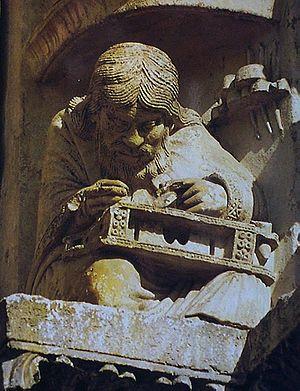
sculture de Pythagore - Cathédrale de Chartres
Une école cathédrale ou école épiscopale est une institution d'enseignement datant du Moyen Âge. Les écoles cathédrales doivent leur nom à leurs liens avec une église cathédrale d'un diocèse particulier de l'Église catholique, leur vocation étant à l'origine la formation supérieure des candidats du diocèse à l'état clérical. Elles sont complémentaires aux écoles paroissiales ou à l'enseignement dispensé dans les couvents, qui est plus élémentaire.
La cathédrale Notre-Dame de Chartres est une cathédrale catholique romaine située au coeur de la ville de Chartres dans le département français d'Eure-et-Loir, en région Centre-Val de Loire. Siège du diocèse de Chartres, elle est l'un des monuments emblématiques de l'architecture gothique.
Pythagore est un réformateur religieux et philosophe présocratique qui serait né aux environs de 580 av. J.-C. à Samos, une île de la mer Égée au sud-est de la ville d'Athènes ; on établit sa mort vers 495 av. J.-C., à l'âge de 85 ans. Il aurait été également mathématicien et scientifique selon une tradition tardive. Le nom de Pythagore, découle de l'annonce de sa naissance faite à son père lors d'un voyage à Delphes.